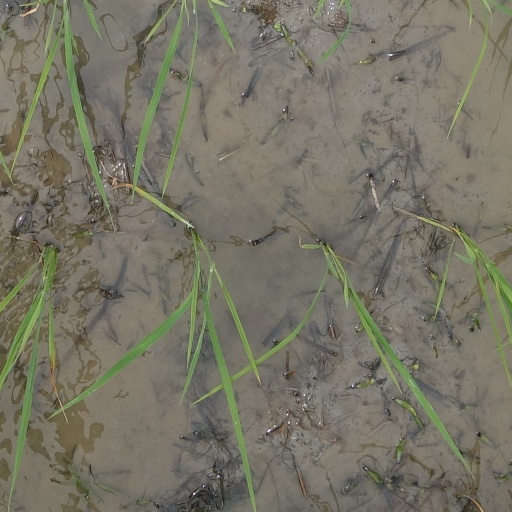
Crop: rice